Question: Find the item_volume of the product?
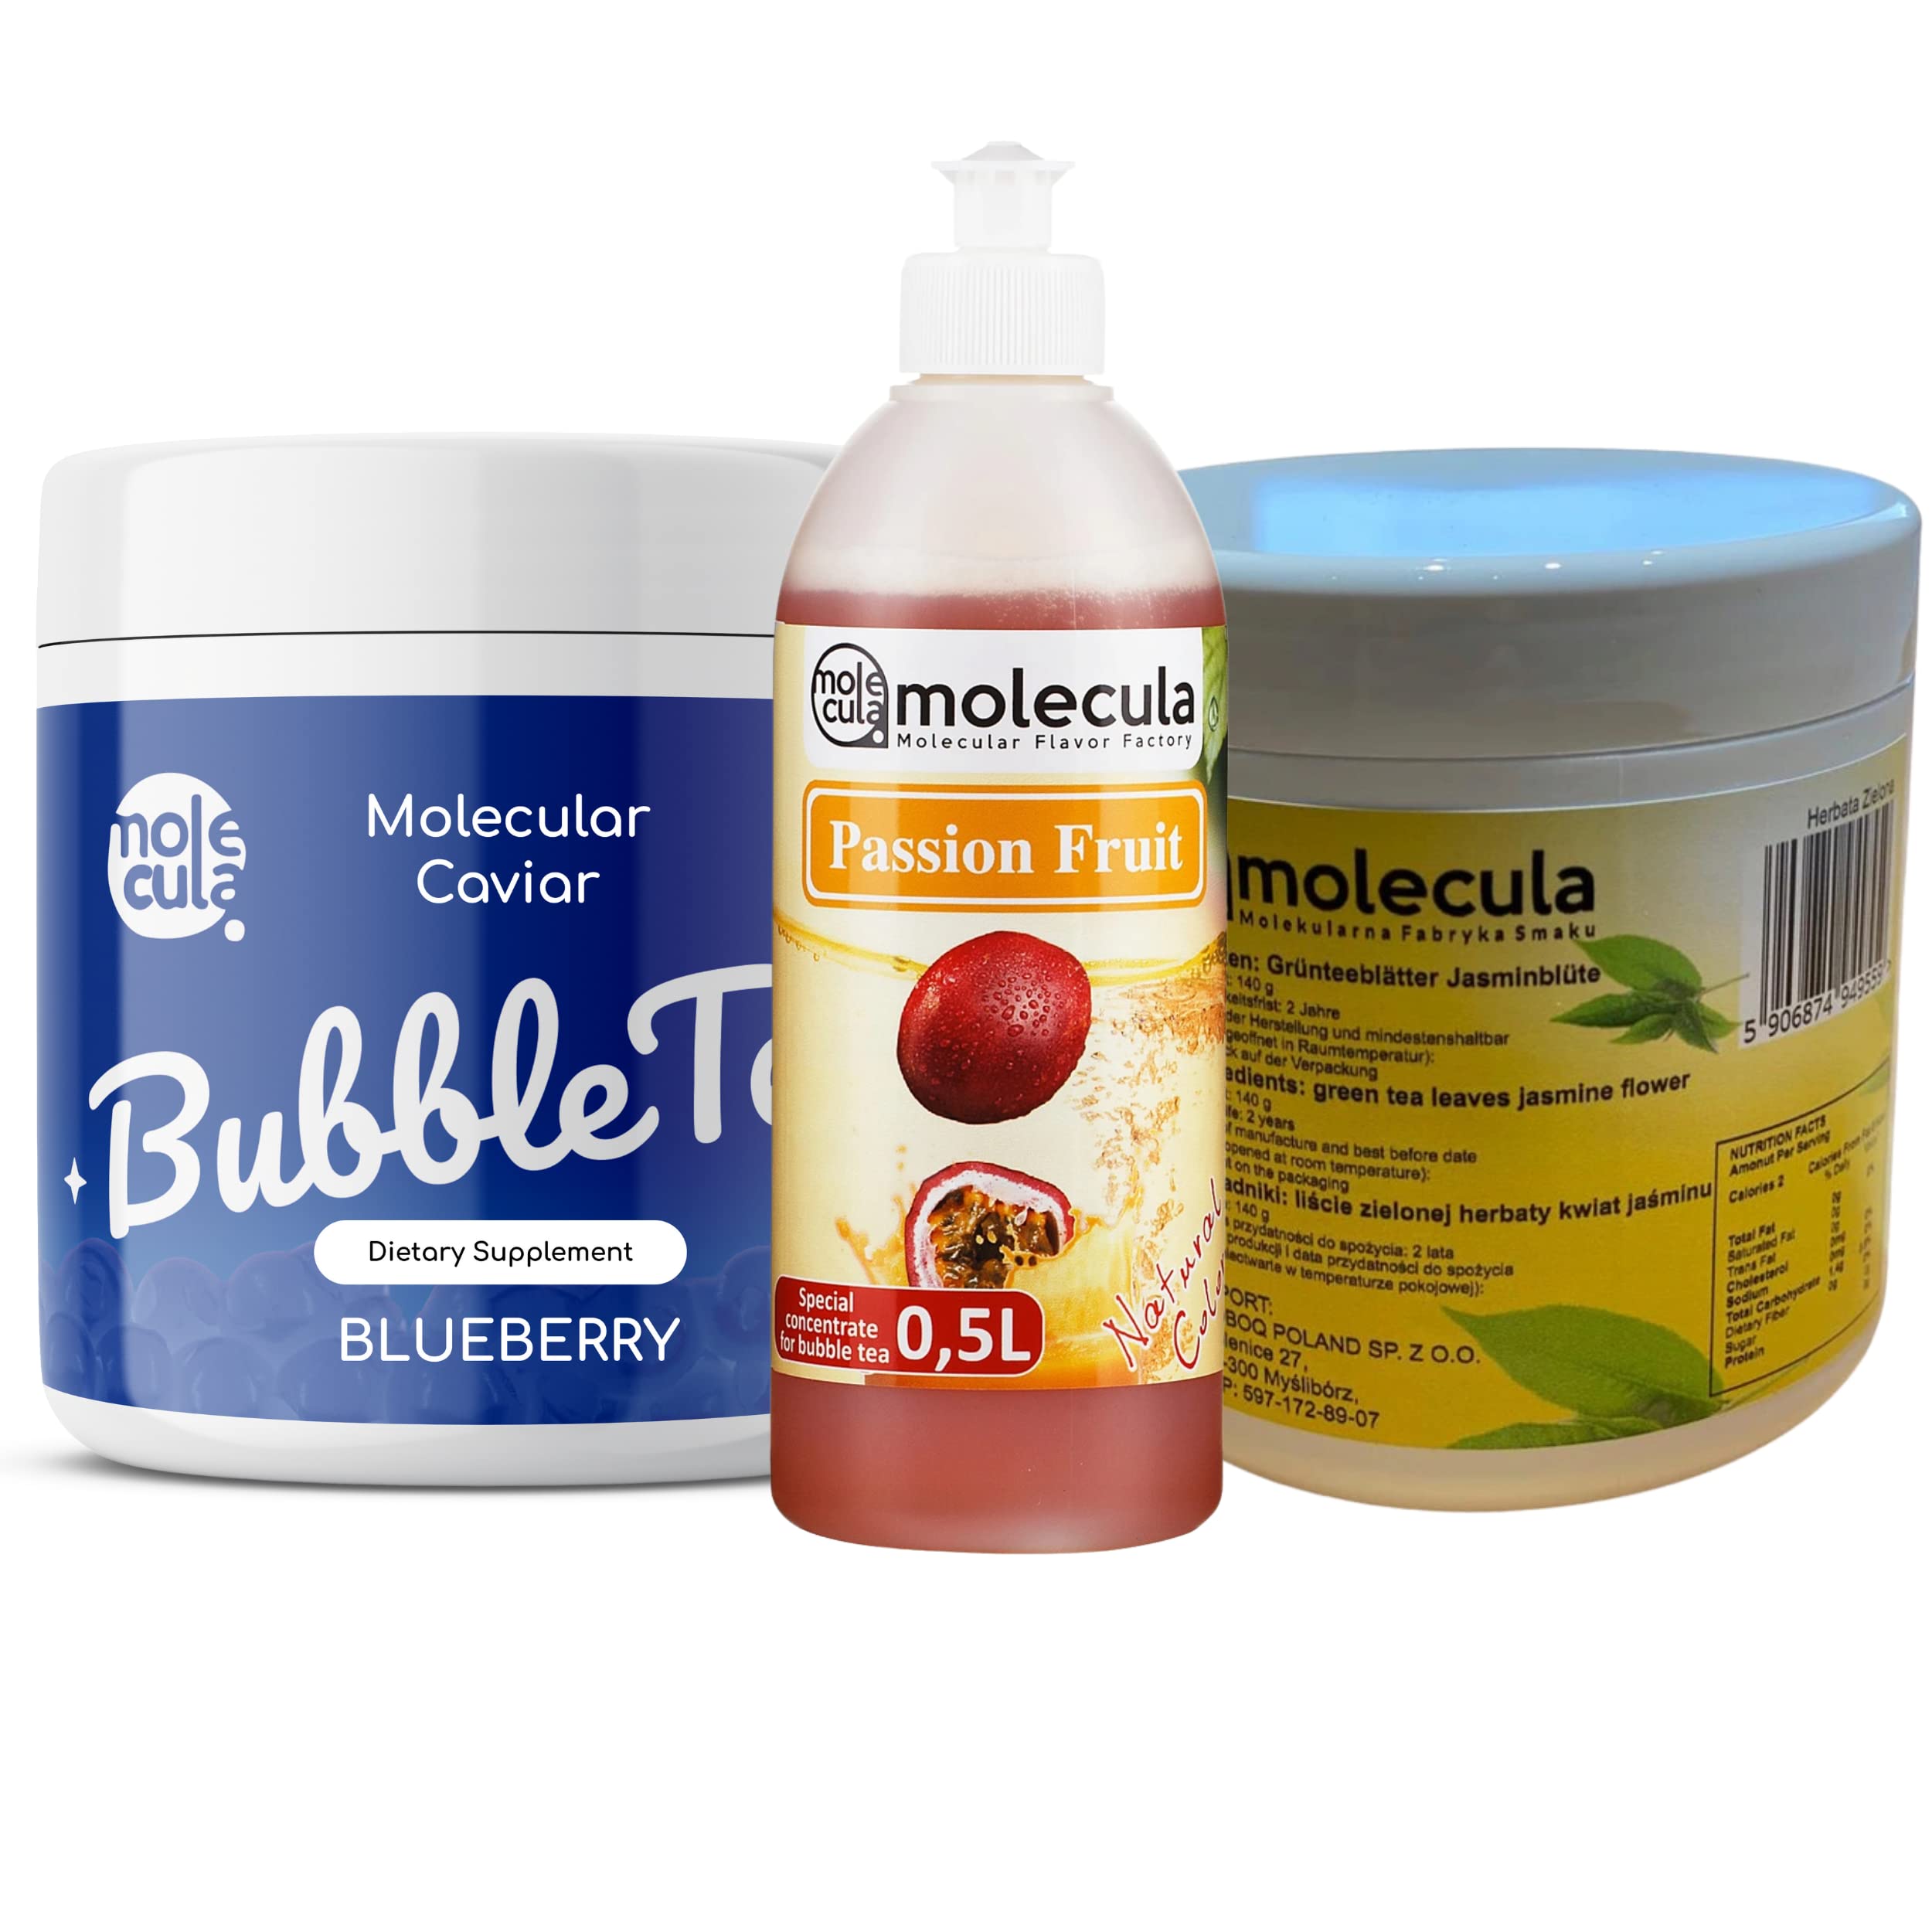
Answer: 0.5 litre